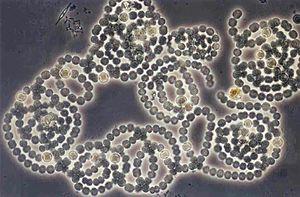
Anabaena est un genre de cyanobactéries filamenteuses de la famille des Nostocaceae, que l'on trouve dans le plancton.